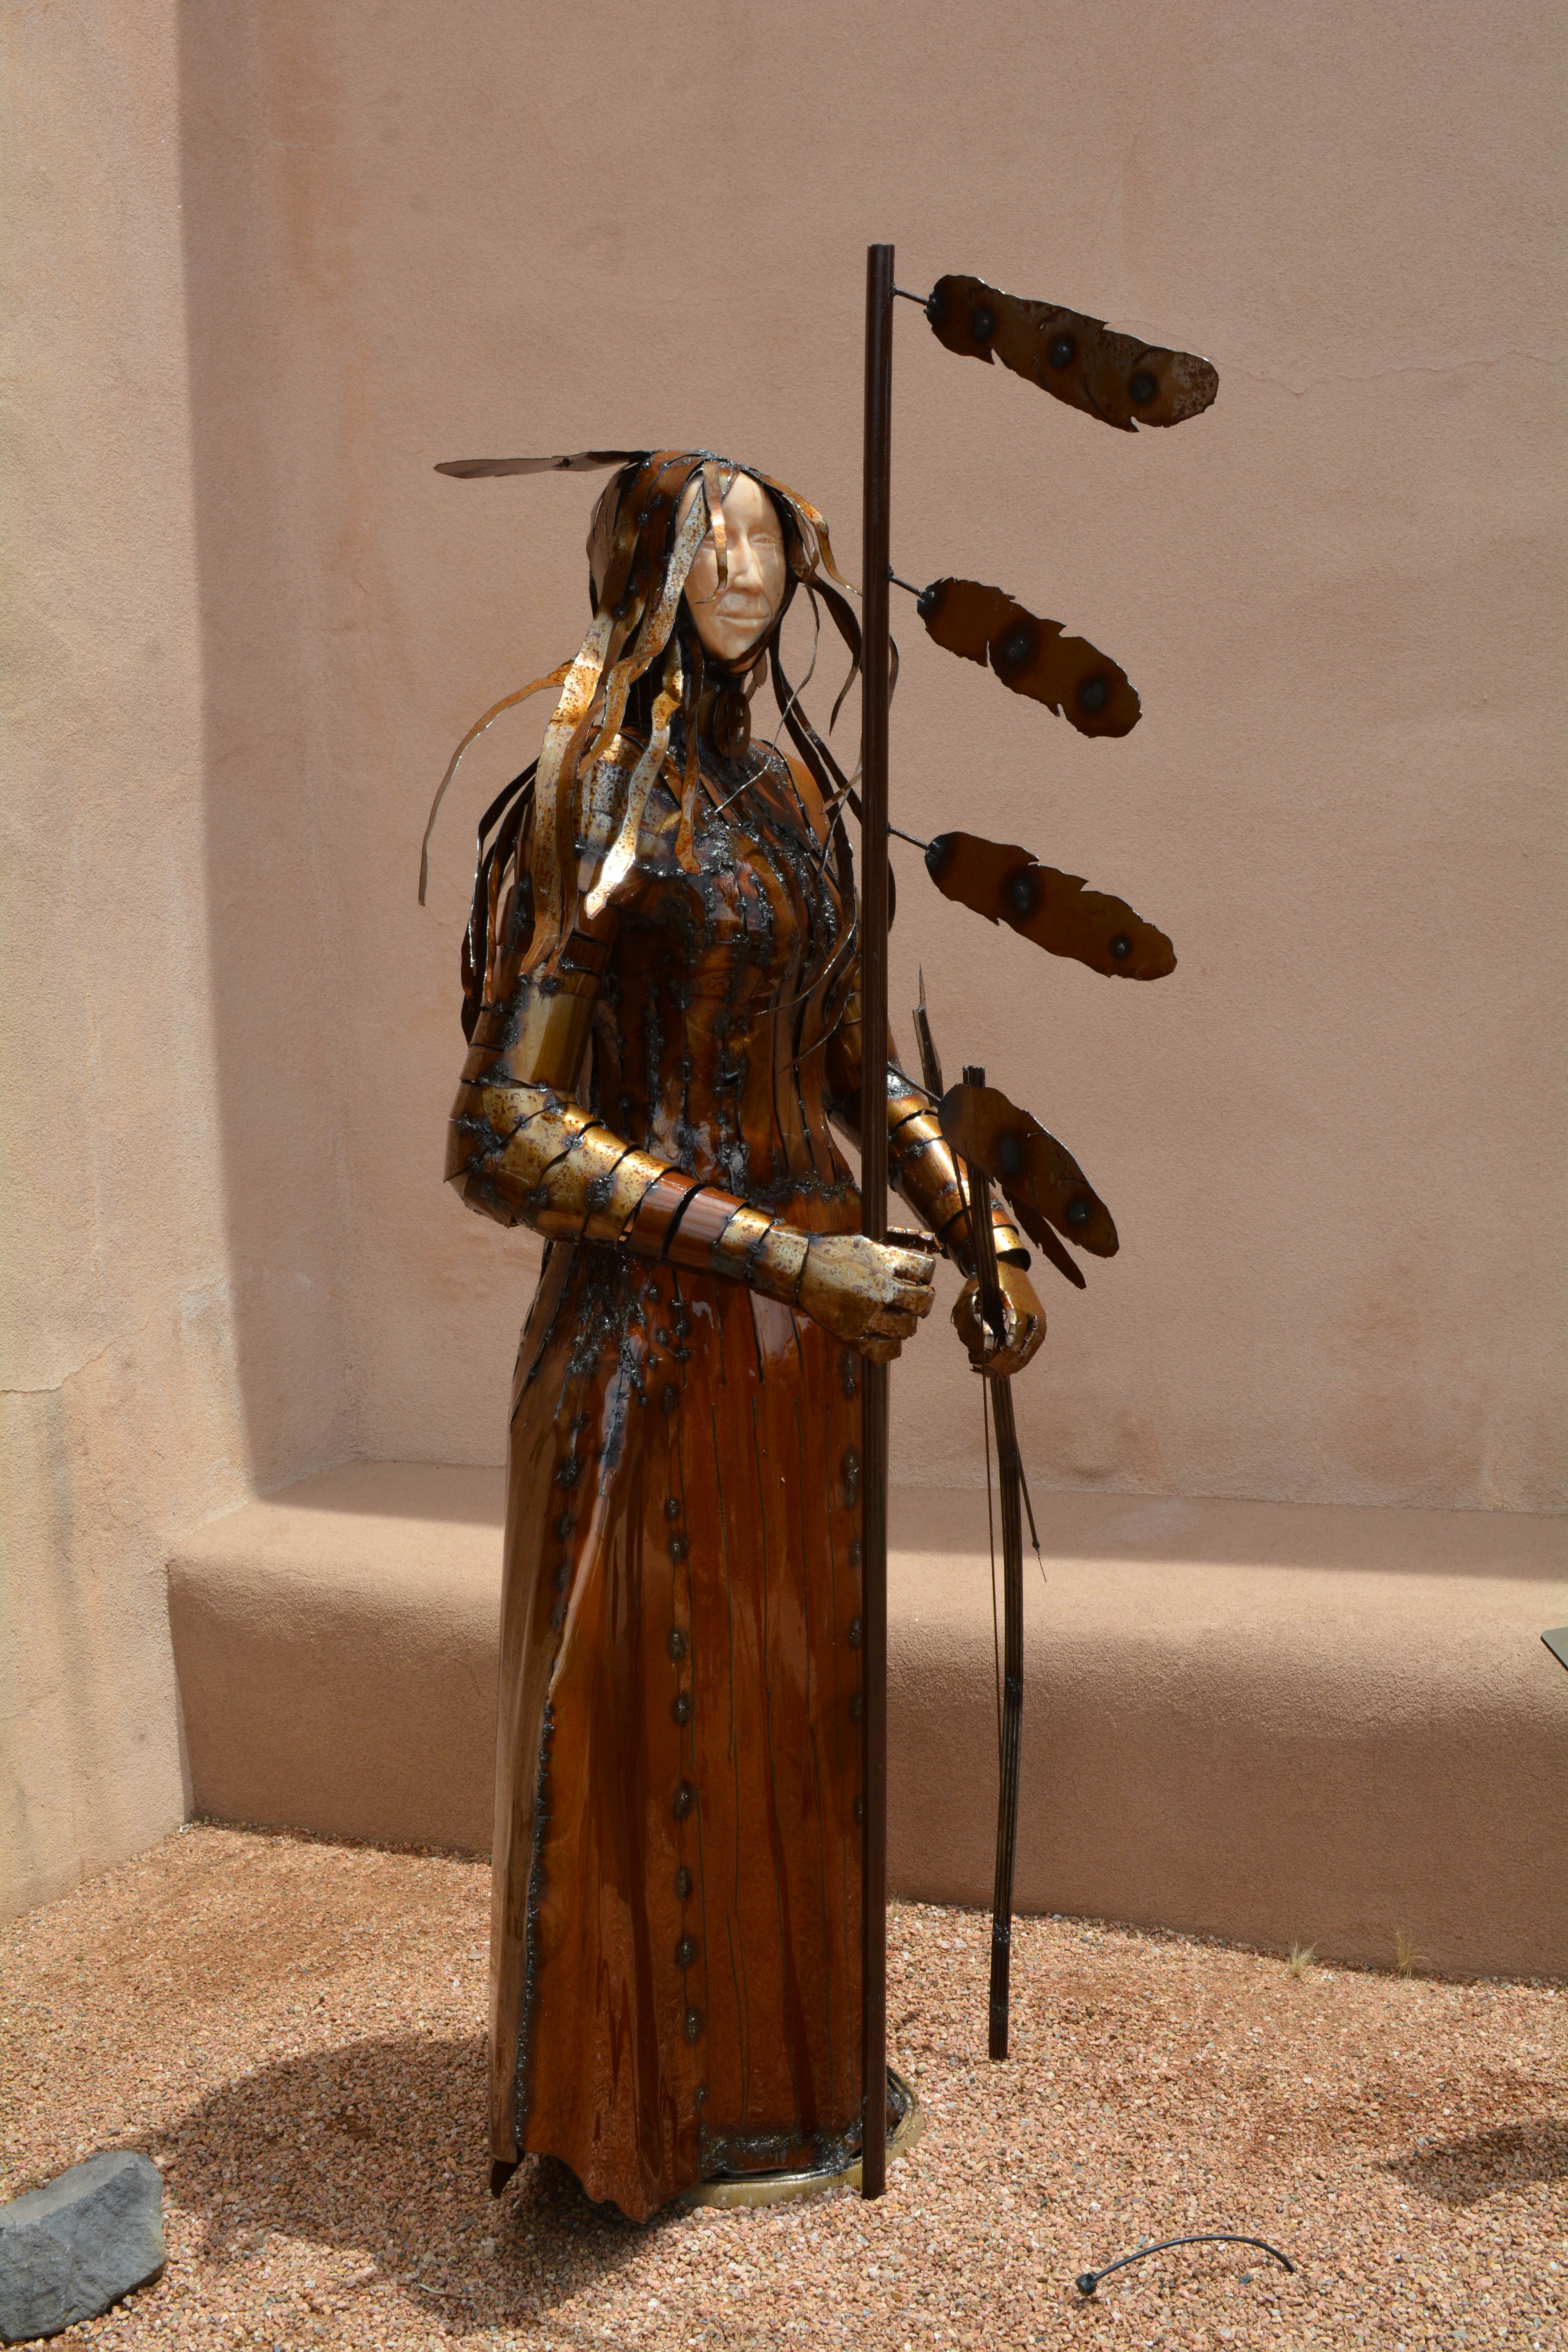
wood, monument, statue, sculpture, art, temple, history, middle ages, ancient history